European External Action Service

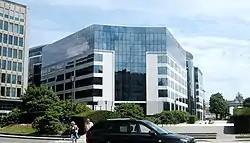
The seat of the EEAS in the European Quarter of Brussels

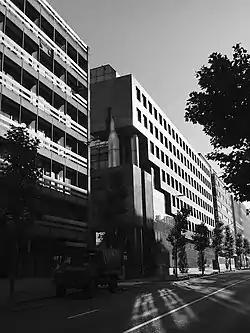
The Kortenberg building, which houses most EEAS bodies related to the Common Security and Defence Policy

The European External Action Service (EEAS) is the diplomatic service in charge of executing all international relations of the European Union. The EEAS is led by the vice-president of the European Commission for Foreign Affairs and Security Policy (HR/VP), who is also President of the Foreign Affairs Council, and carries out the EU's Common Foreign and Security Policy (CFSP), including the Common Security and Defence Policy (CSDP).